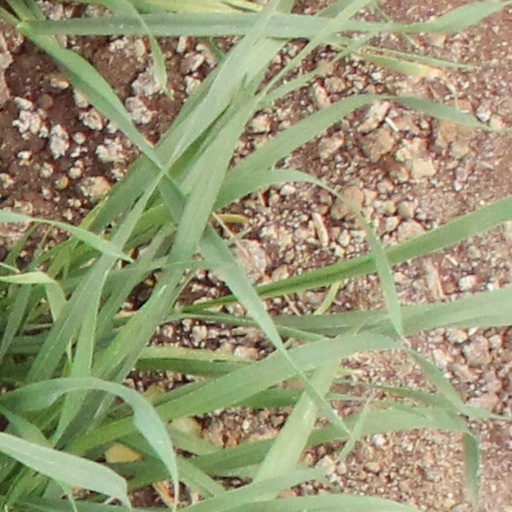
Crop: wheat